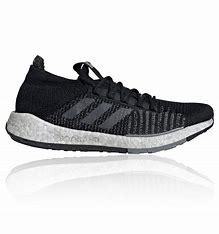
Brand: Adidas
Model: Pulseboost HD